Kyiv Presidential Honor Guard Battalion

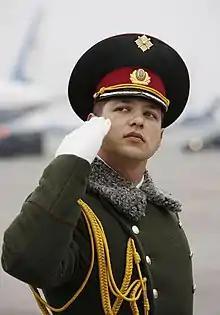
A soldier of the battalion at Boryspil International Airport in Kyiv.

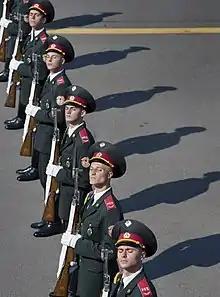
Armed honour guards from the battalion presenting arms upon Vice President Dick Cheney's departure from Kyiv in September 2008.

All eligible candidates to join the battalion have to meet certain requirements such as fluency in the Ukrainian language, having a height of at least 180 cm, full secondary education and no physical and/or mental problems.